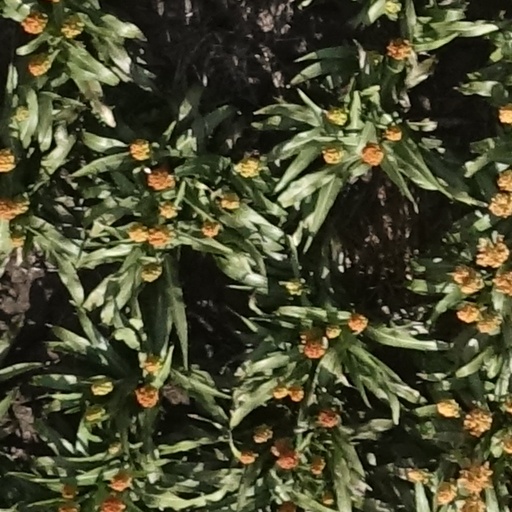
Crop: sorghum